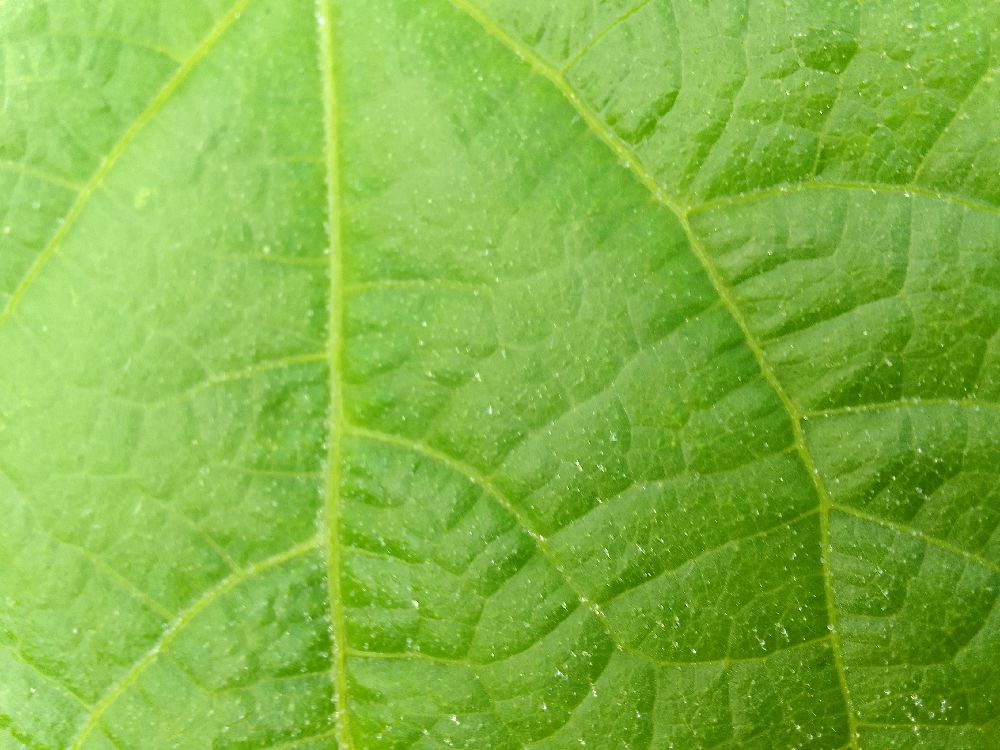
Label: healthy